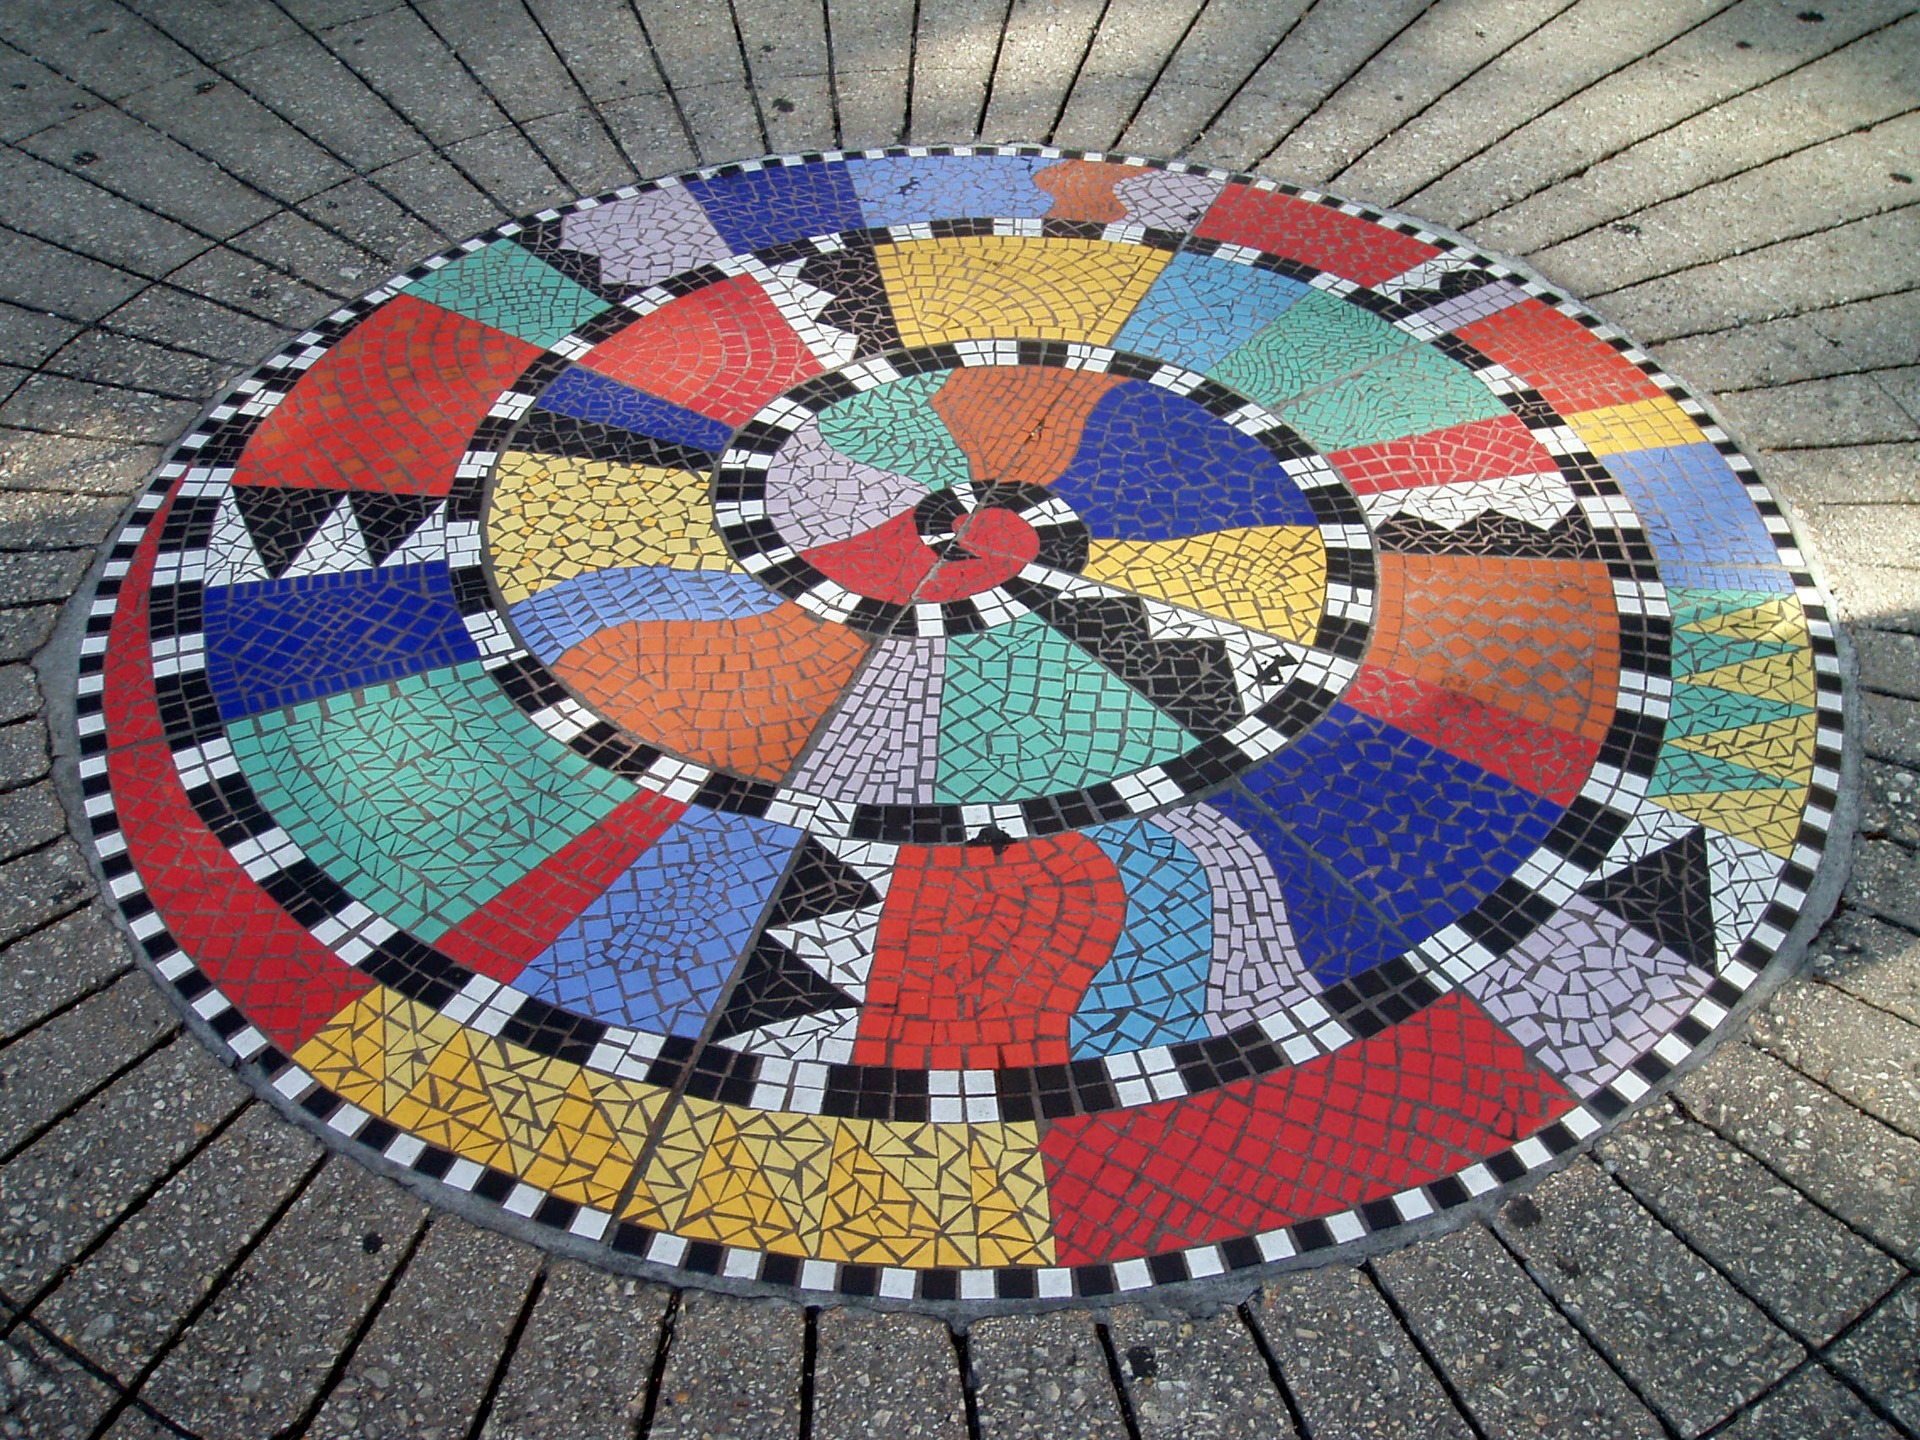
texture, spiral, decoration, pattern, color, artistic, tile, circle, ornament, textile, art, design, decorative, symmetry, mosaic, texas, flooring, road surface